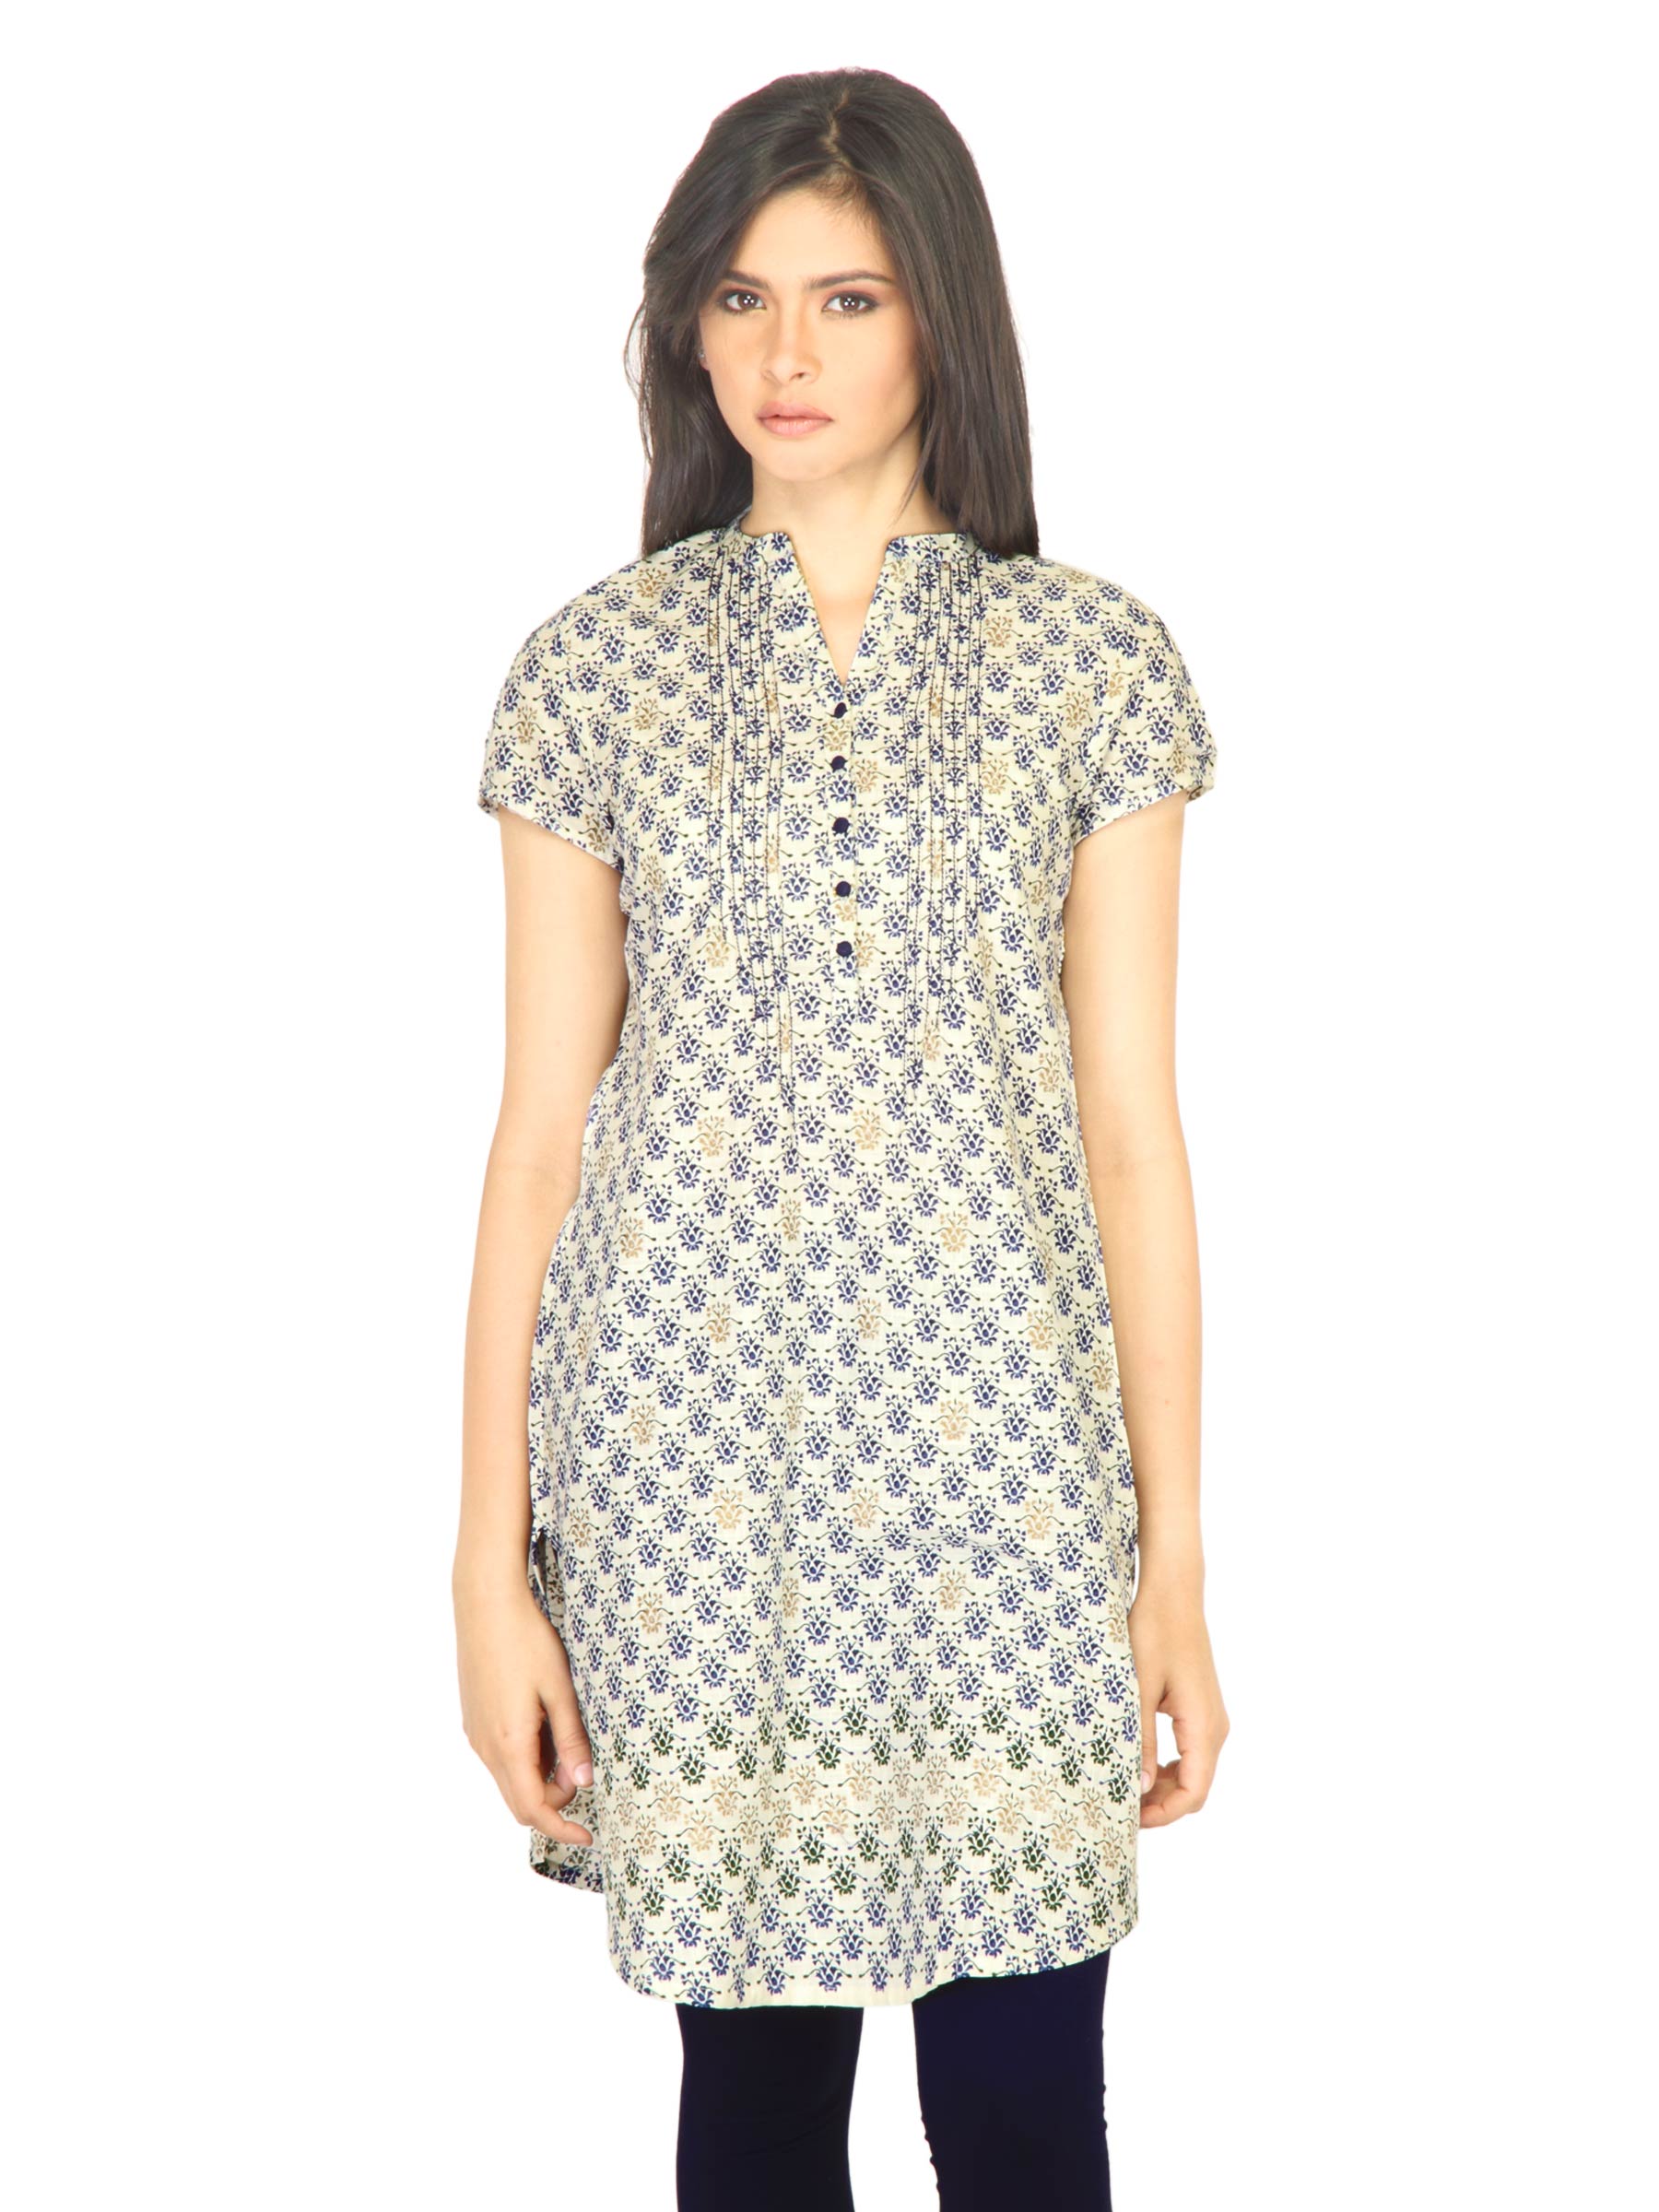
W Women Floral Print Off White Kurta
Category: Apparel / Topwear / Kurtas
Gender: Women
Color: Off White
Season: Fall 2011
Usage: Ethnic